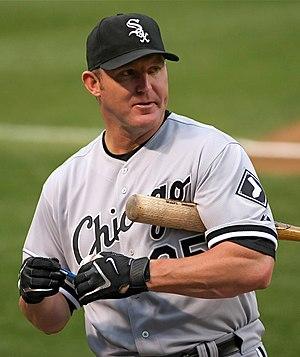
Le Retour de l'année est une récompense annuelle décernée par les Ligues majeures de baseball. Le prix est remis à l'athlète s'étant illustré sur le terrain après une ou plusieurs saisons difficiles.
James Howard Thome est un joueur américain de baseball qui joue dans les Ligues majeures de 1991 à 2012 comme joueur de premier but ou frappeur désigné. En 22 saisons, il porte les couleurs de 6 équipes, mais est surtout connu pour ses 13 années chez les Indians de Cleveland. Il est élu en 2018 au Temple de la renommée du baseball.